Science

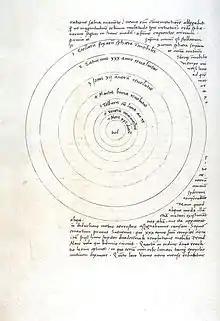
Drawing of planets' orbit around the Sun

New developments in optics played a role in the inception of the Renaissance, both by challenging long-held metaphysical ideas on perception, as well as by contributing to the improvement and development of technology such as the camera obscura and the telescope. At the start of the Renaissance, Roger Bacon, Vitello, and John Peckham each built up a scholastic ontology upon a causal chain beginning with sensation, perception, and finally apperception of the individual and universal forms of Aristotle. A model of vision later known as perspectivism was exploited and studied by the artists of the Renaissance. This theory uses only three of Aristotle's four causes: formal, material, and final.